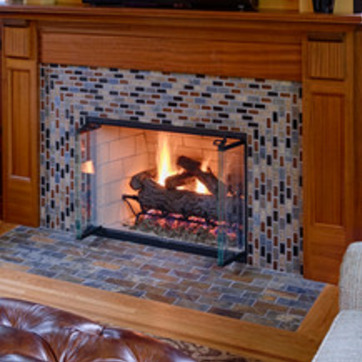
Material: other